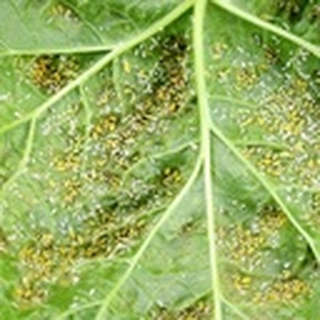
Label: cotton_aphids